DucKon

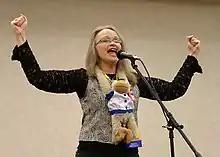
Maya Bohnhoff, performing at DucKon 17 in 2008. Photo by Wikimedia Commons user Beige Alert.

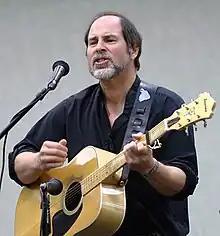
Michael Longcor at DucKon 16 in 2007. Photo by Michael Pereckas.

After the invention of zeusaphones, the convention for several years hosted performances of large musical Tesla coils in the parking lot of its hotel. Video clips of these DucKon concerts garnered over a million hits on YouTube.